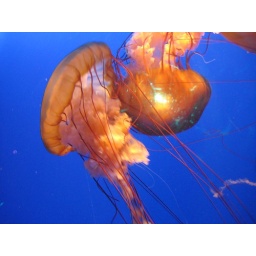
jelly fish in ocean park